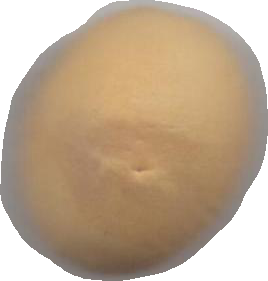
Variety: Grobogan